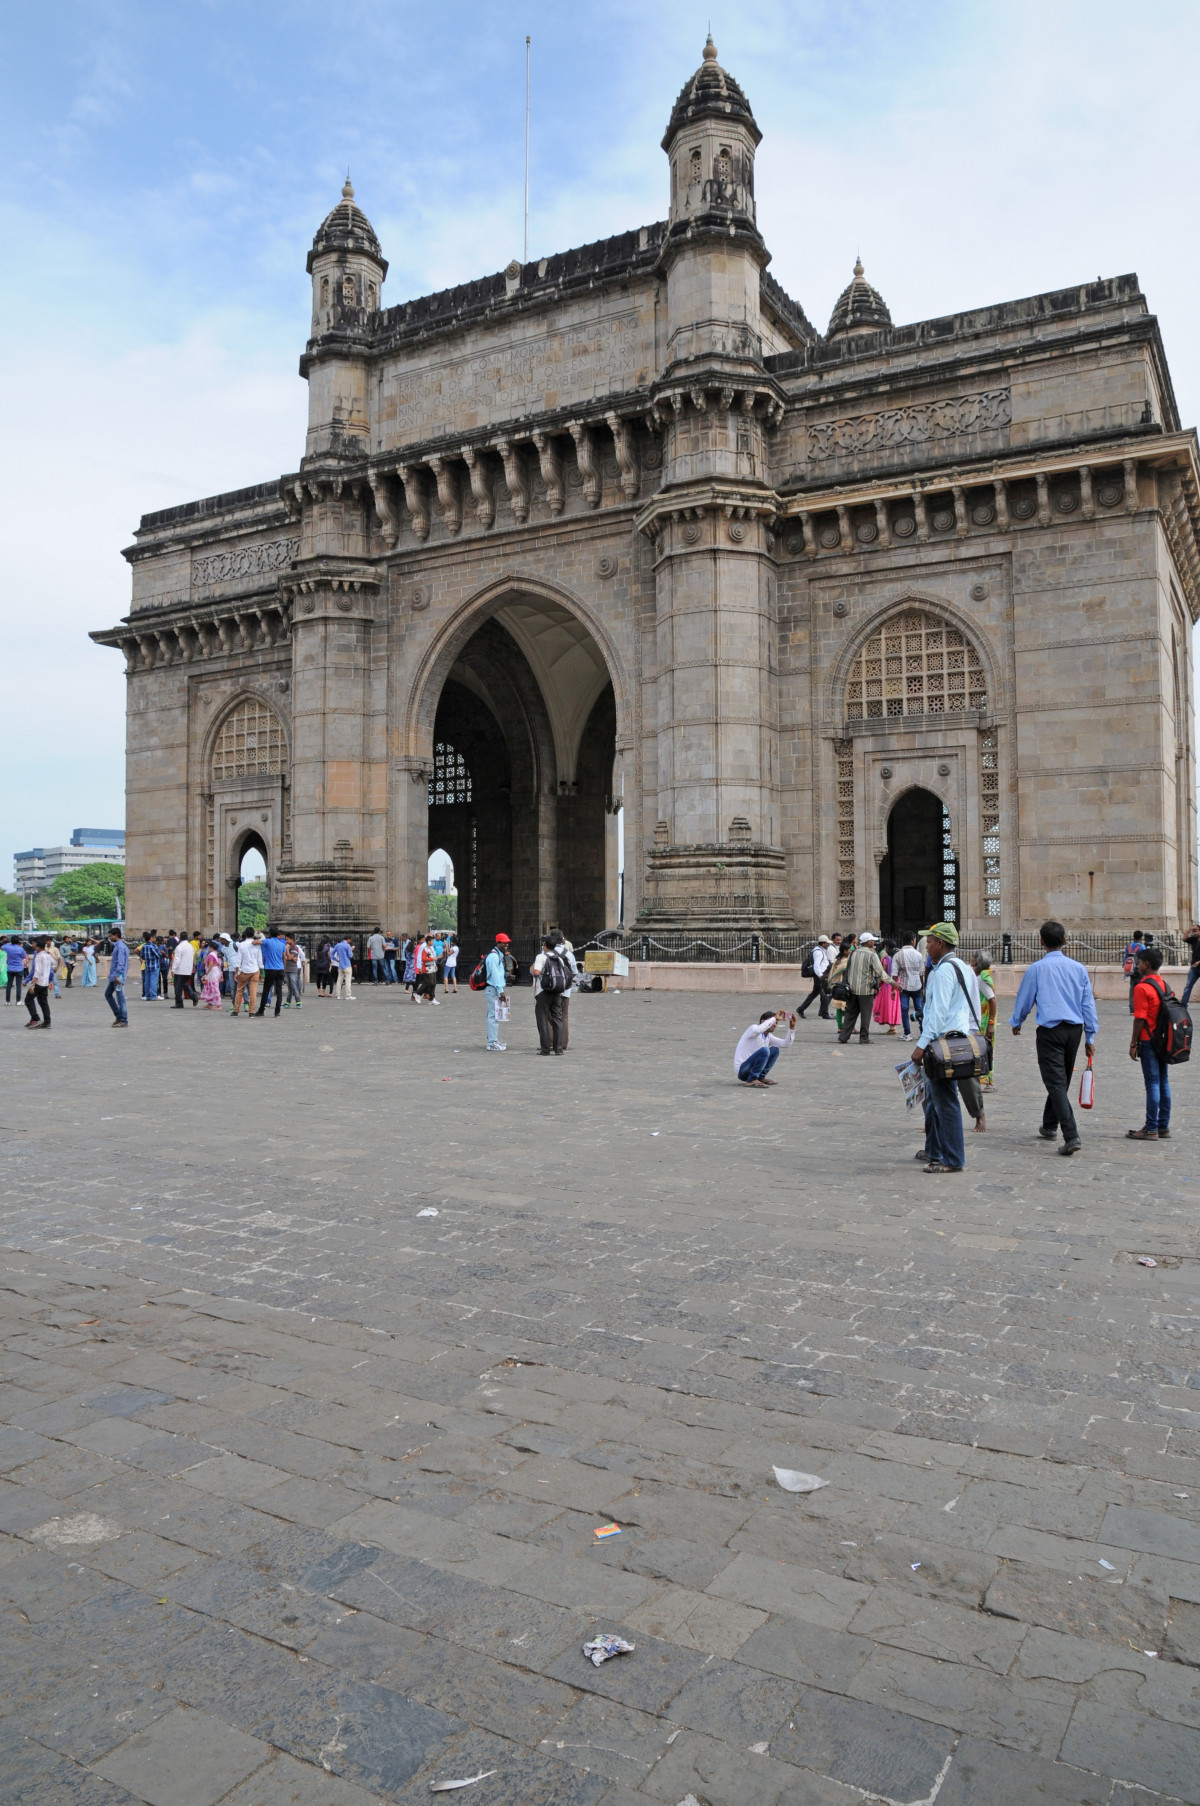
Tags: arch, landmark, tourism, place of worship, temple, town square, basilica, tours